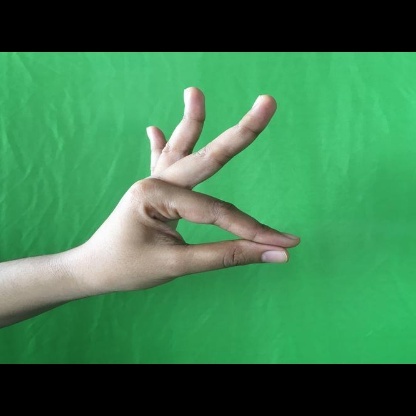
Mudra: Hamsasyam